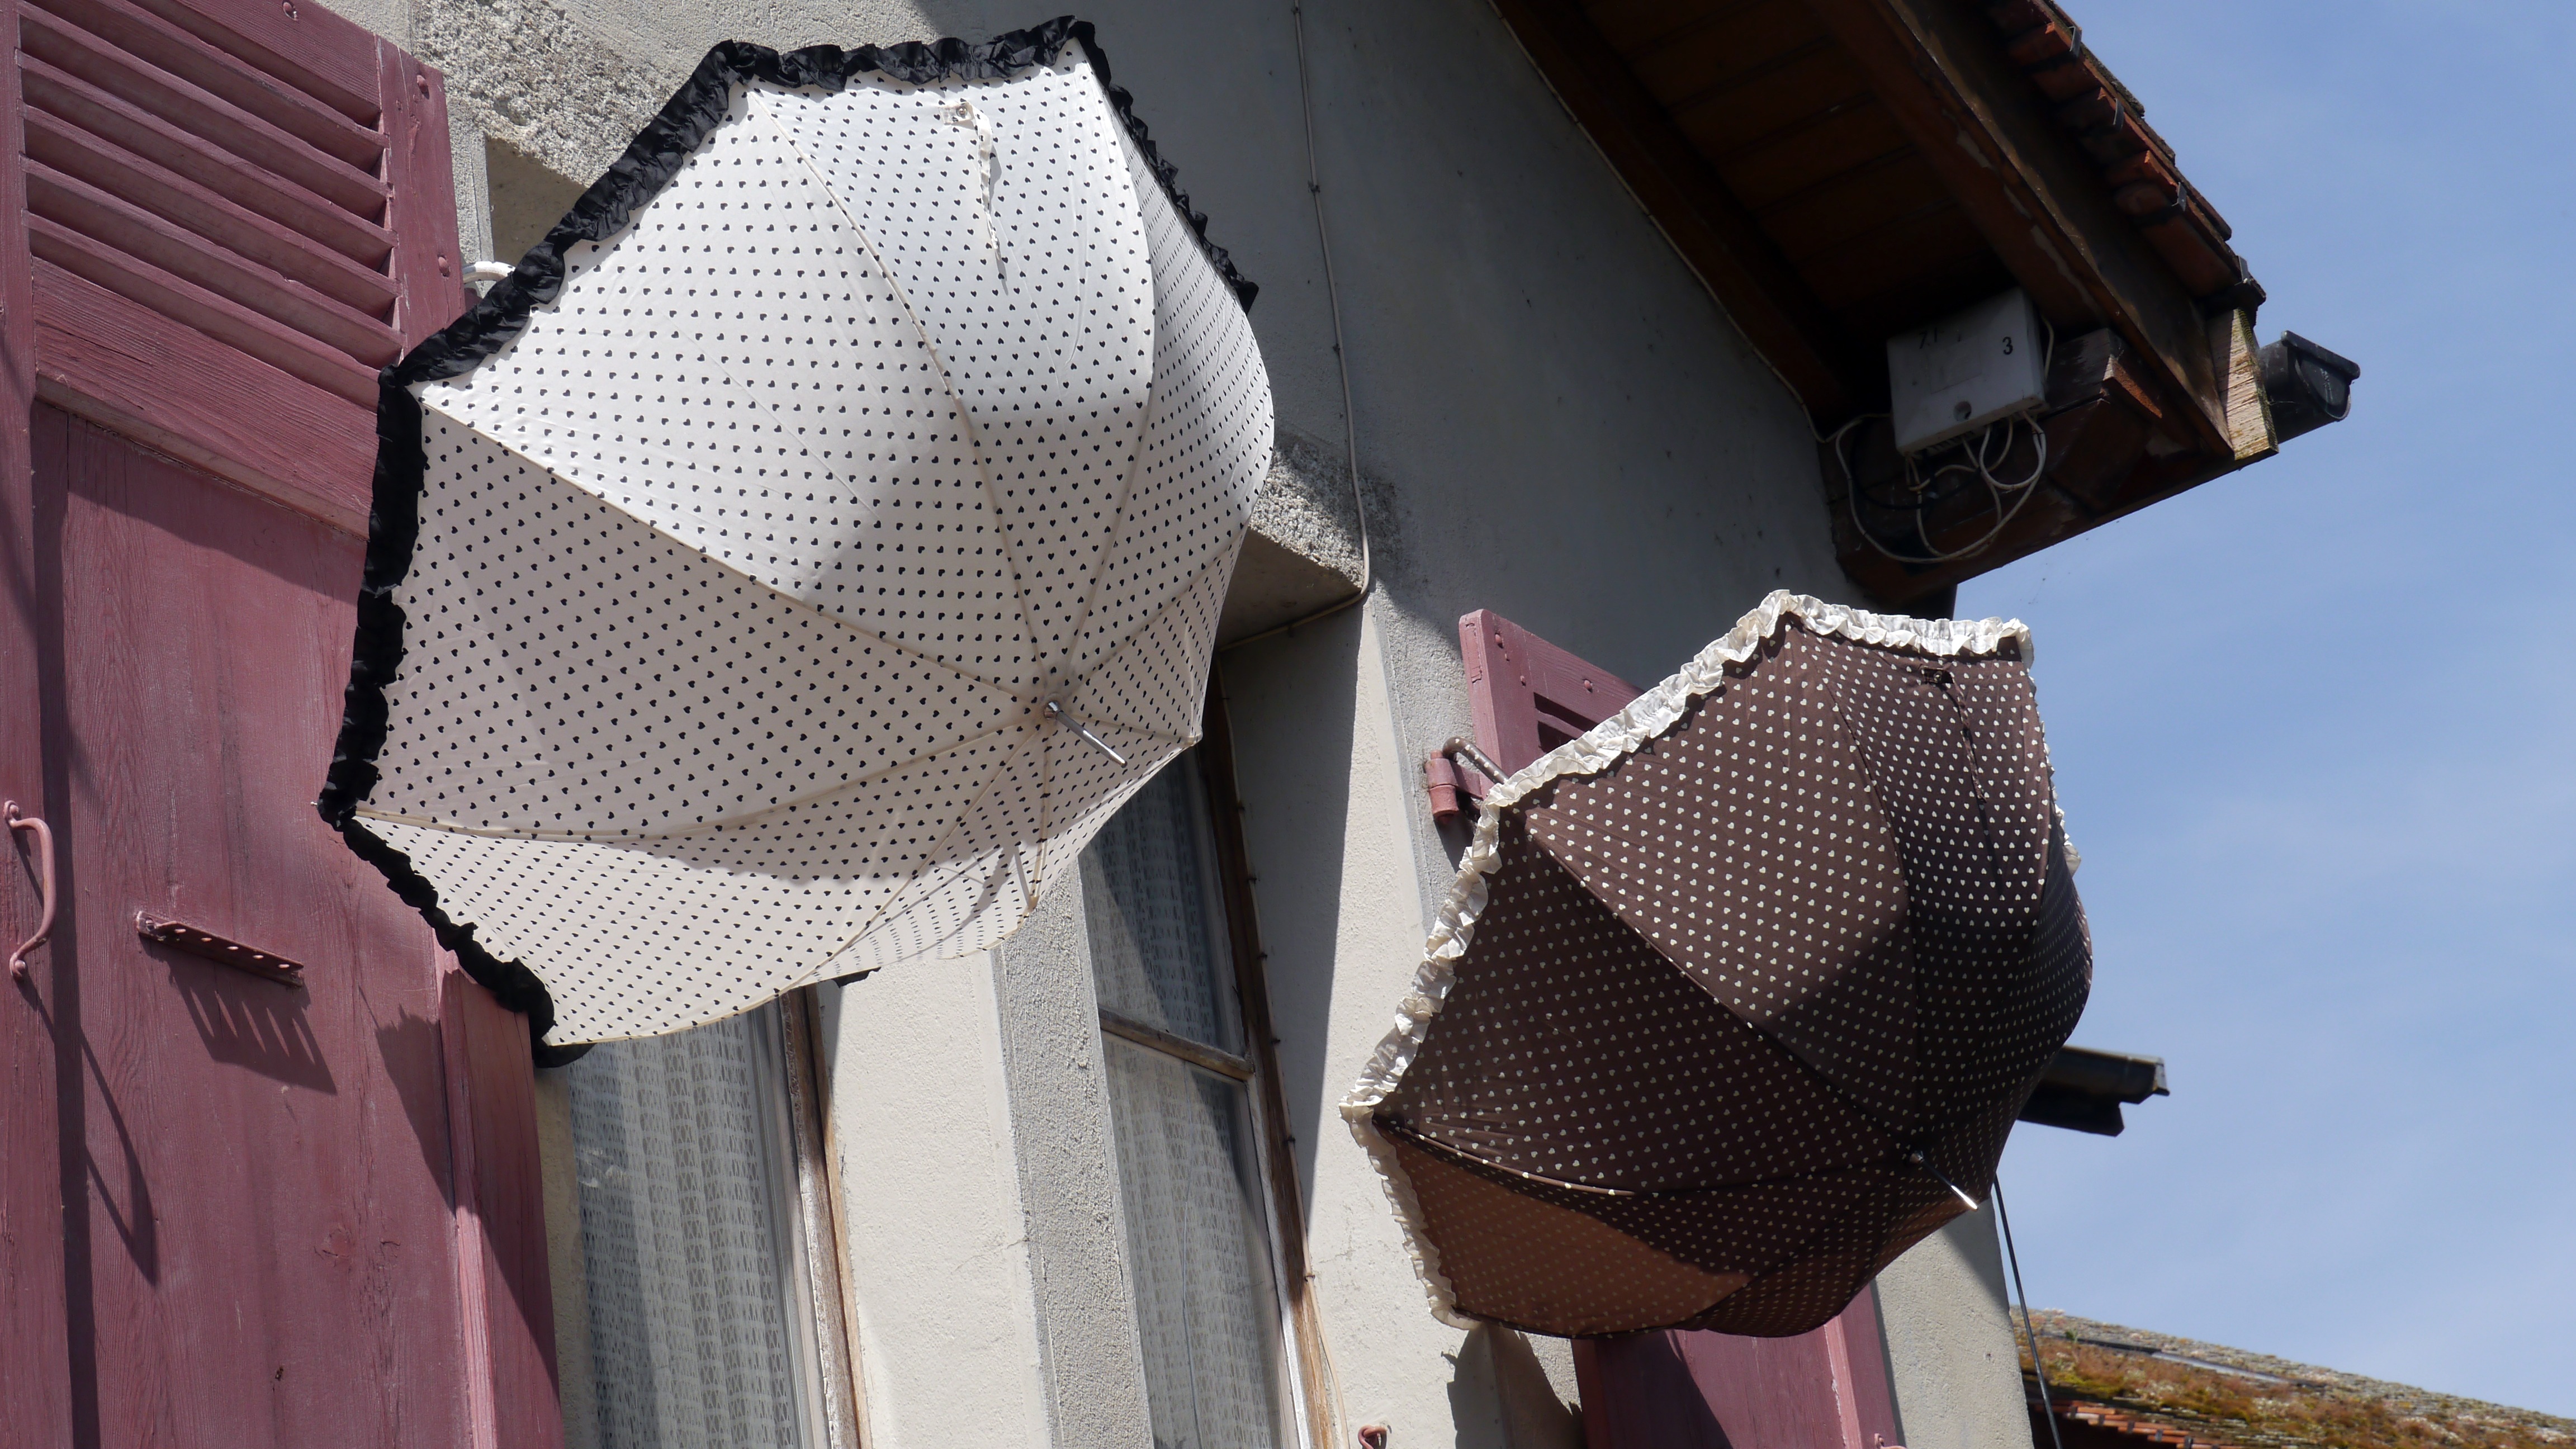
pattern, spring, color, lace, fashion, clothing, dress, design, image, sun umbrellas